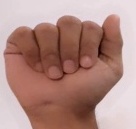
ASL sign: A